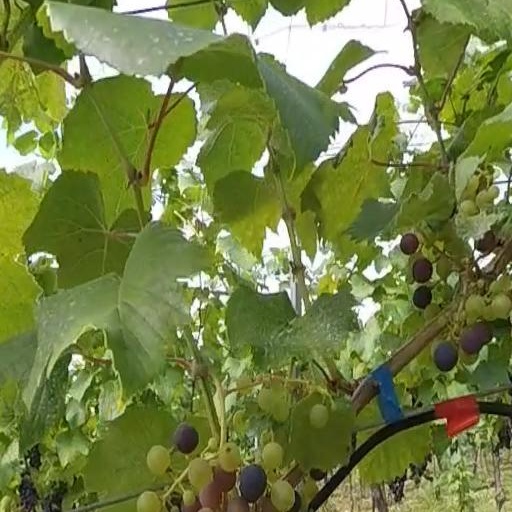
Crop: grape